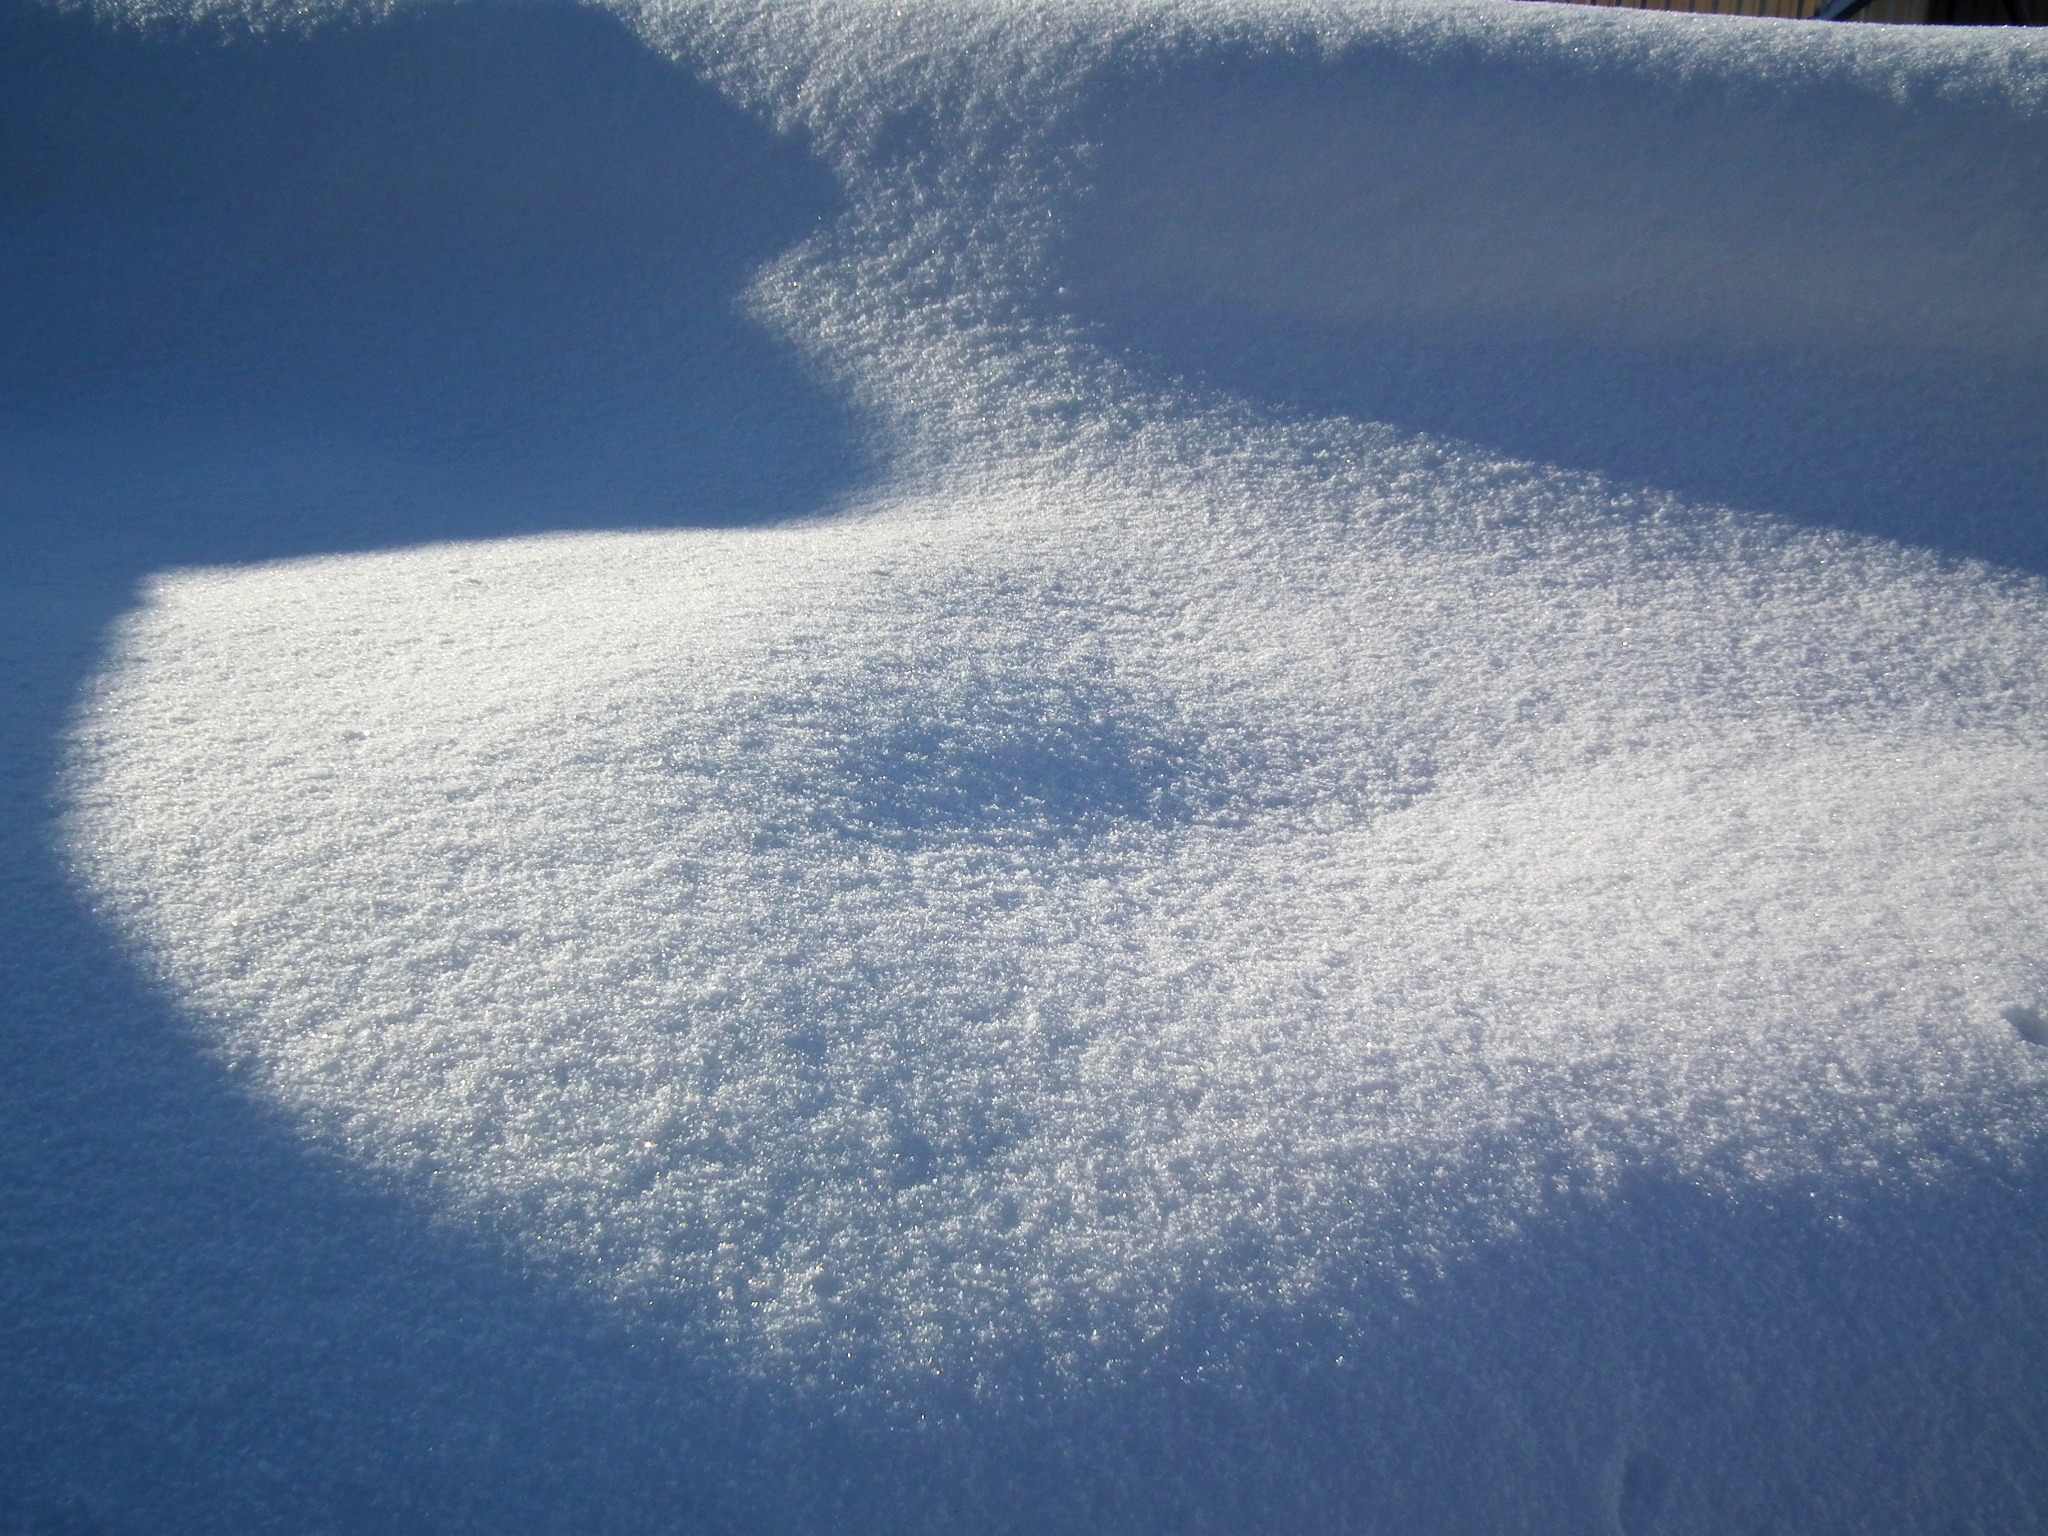
snow, cold, winter, cloud, white, sunlight, wave, frost, atmosphere, ice, weather, blue, arctic, snowfall, snowdrift, snowflakes, freezing, arctic ocean, atmosphere of earth, geological phenomenon, wind wave, ice cap